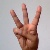
The image shows a hand gesture representing the letter 'W' in Indian Sign Language.